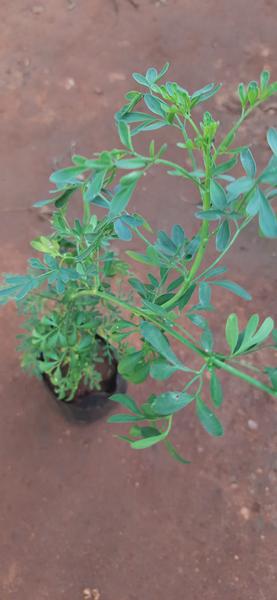
Plant: Nagadali